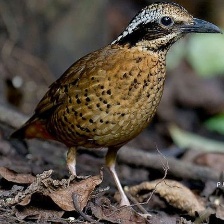
Species: EARED PITA
Scientific name: HYDRORNIS PHAYREI